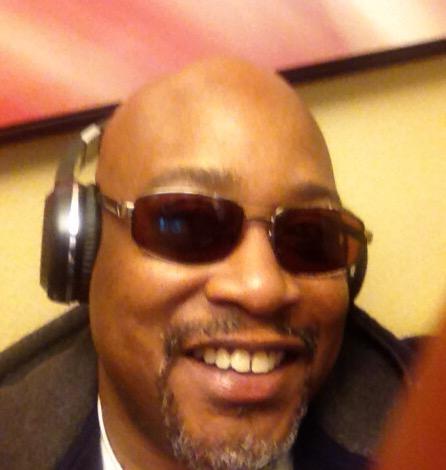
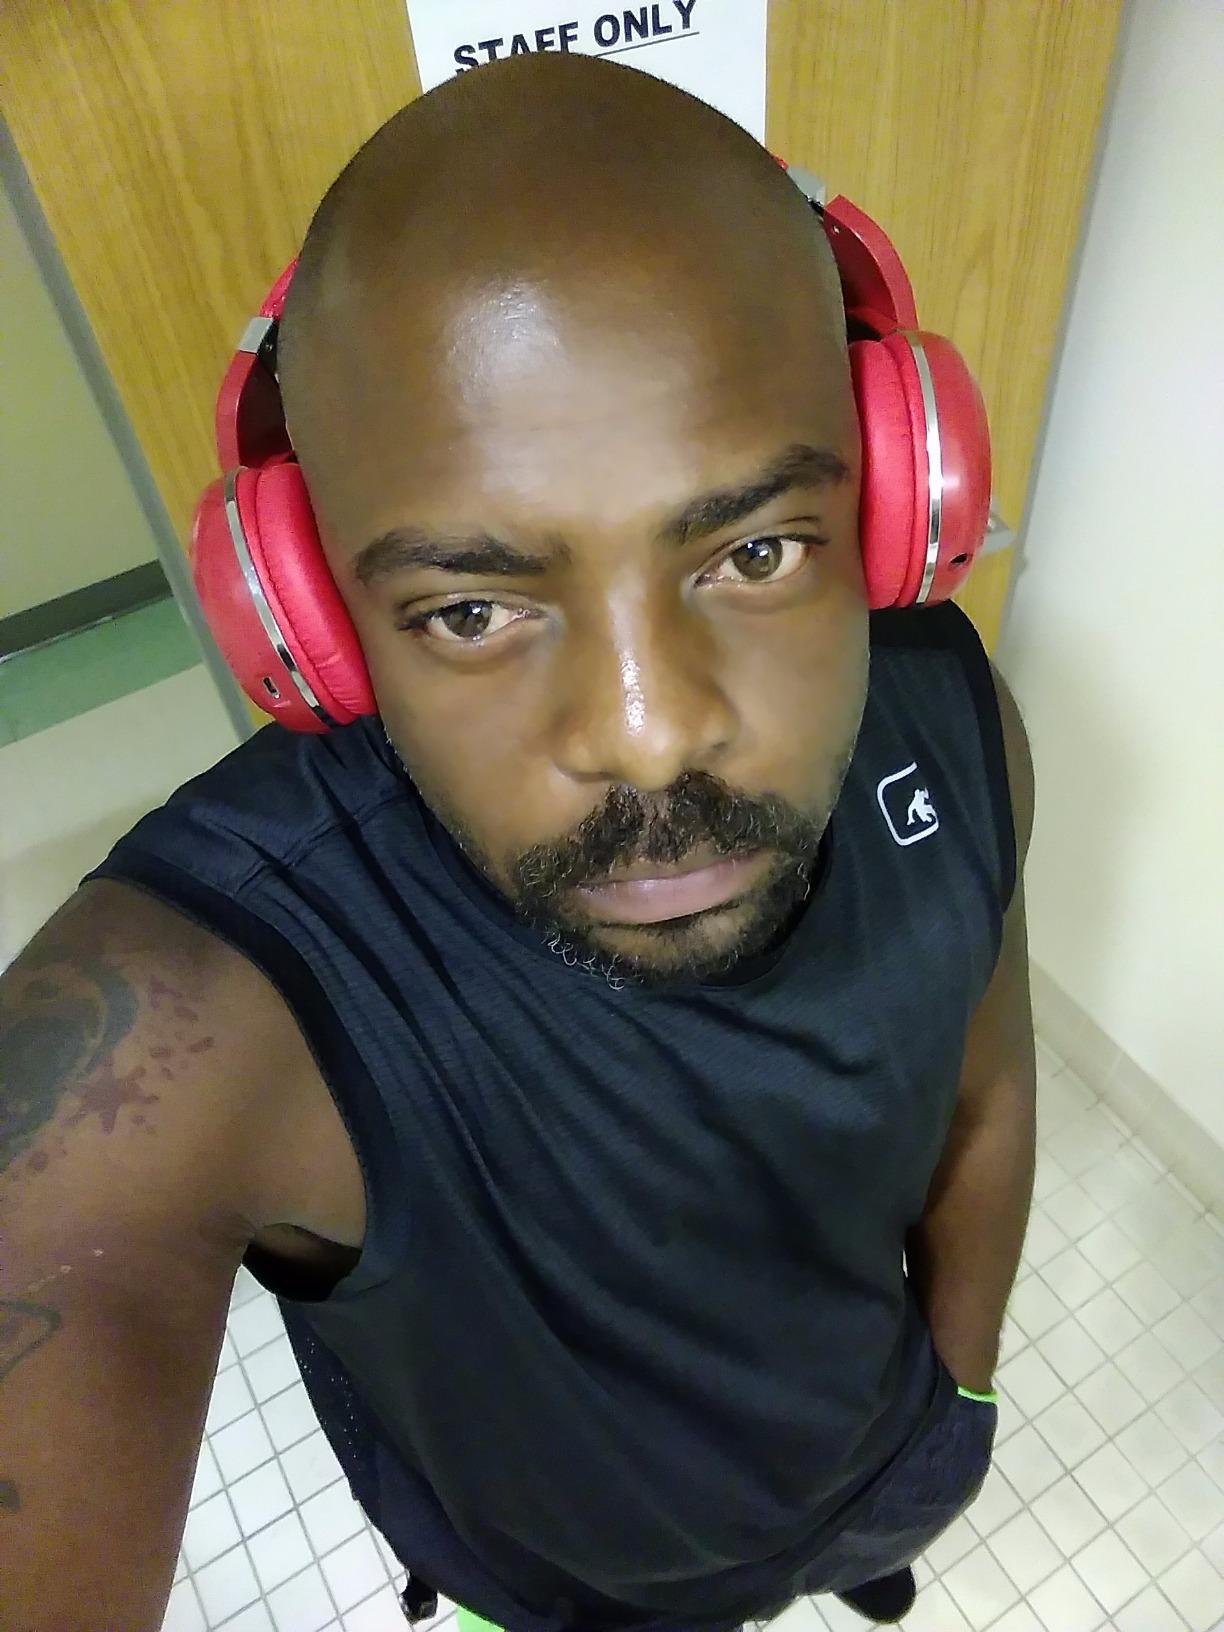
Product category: headphones
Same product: no